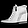
Label: Sneaker